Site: brandenburg
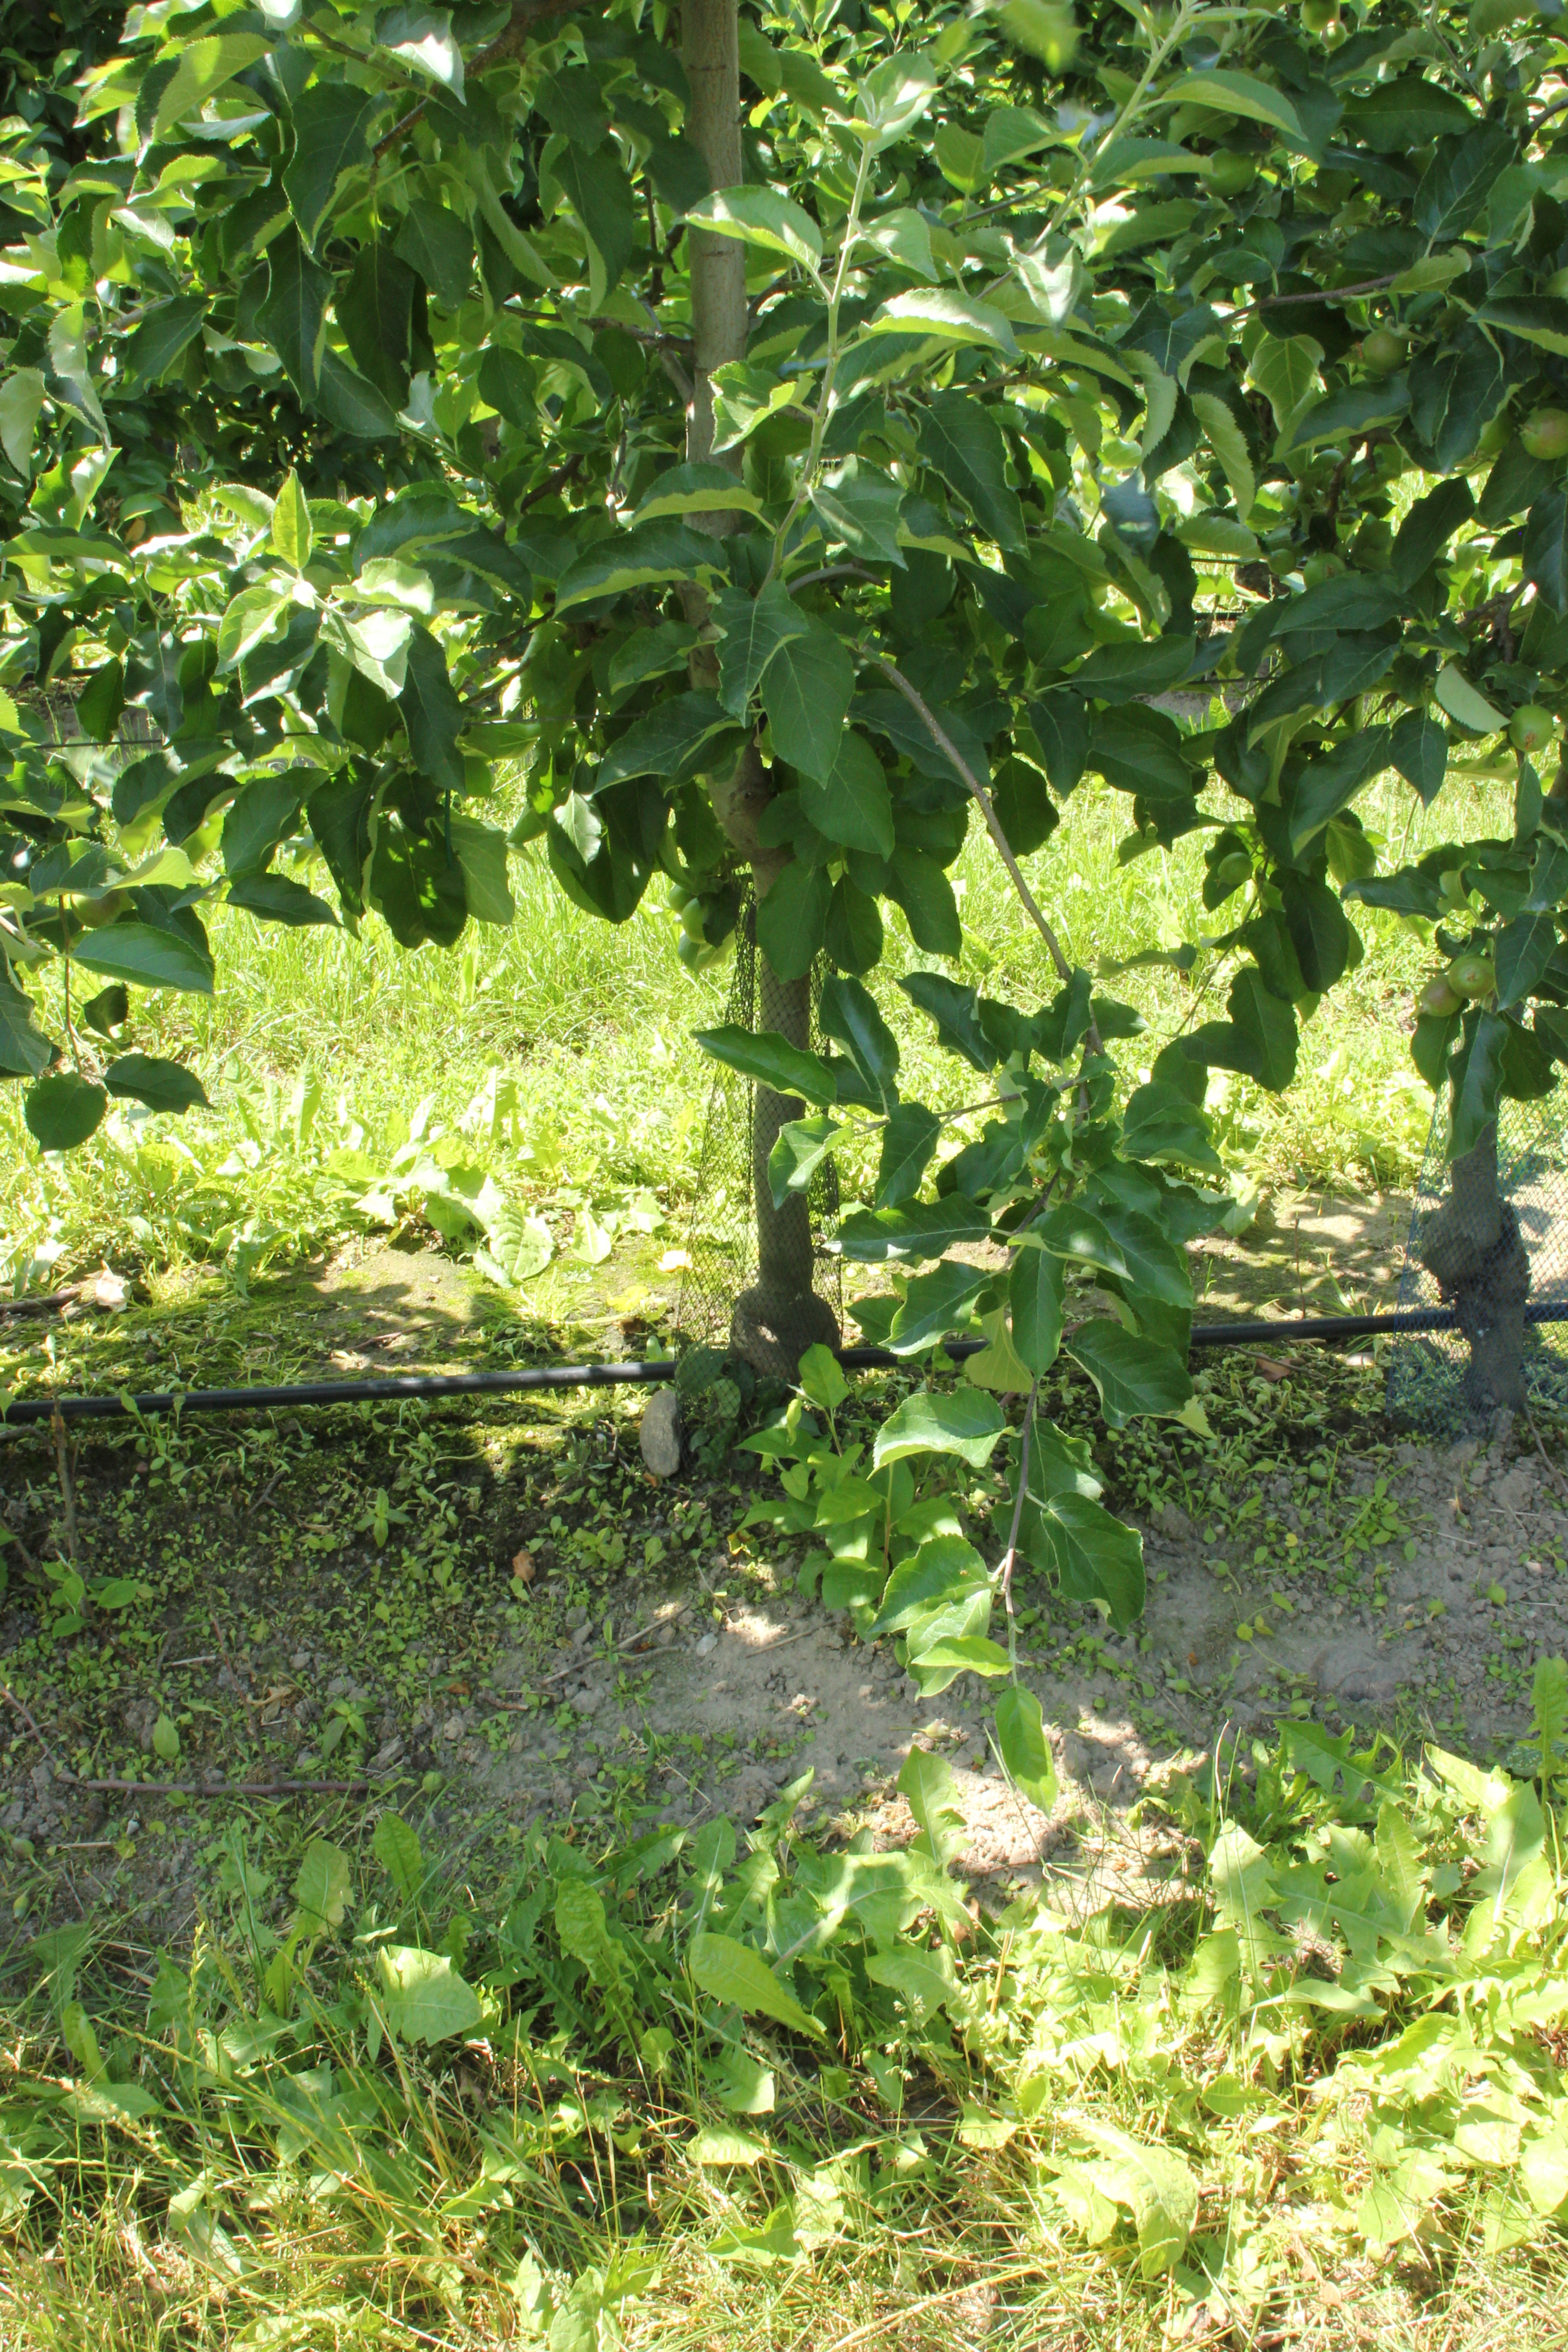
Growth stage (BBCH 73): Development of fruit